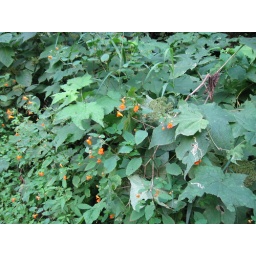
some pretty colored plants near the water fall on LeRoy Mountain Road